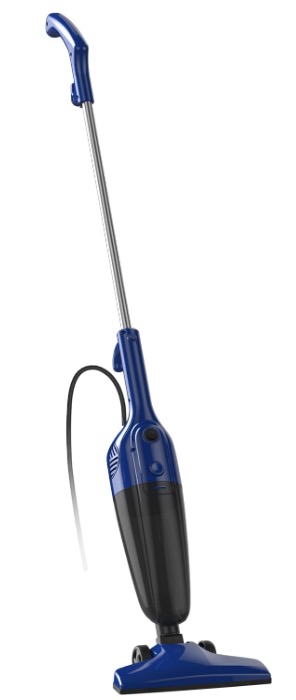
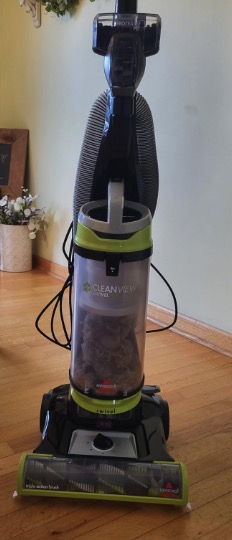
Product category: items_vacuum
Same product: no